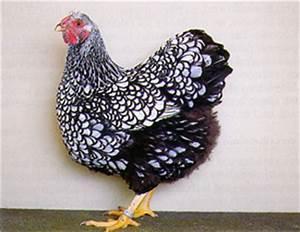
chicken